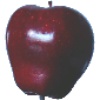
Label: red_delicious_apple